List of the largest genera of flowering plants

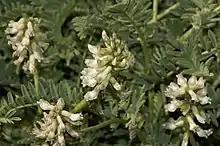
A legume with inflorescences of up to 40 elongated, ivory-coloured flowers, and pinnate leaves with many pairs of leaflets.

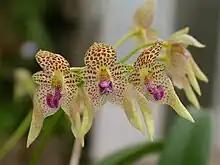
Five orchid flowers, each with spotted tepals and a pink labellum.

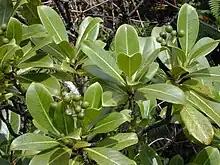
A shrub with large, leathery, simple leaves, and bearing clusters of round, green fruit.

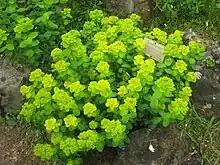
A group of unbranched herbs grow beside a plant label. The upper leaves and bracts grade from green to yellow.

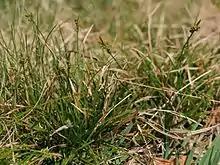
Several small, grass-like plants with thin leaves, each with a stalk bearing a cluster of small round fruits.

NB - all species counts have been updated to the 3rd of March 2025 as accepted by Plants of the World Online (POTWO) and genera with lower than 500 species as of then have been removed, but no genus has been added to this list differing from the 2004 list so there may be some missing relevant genera.